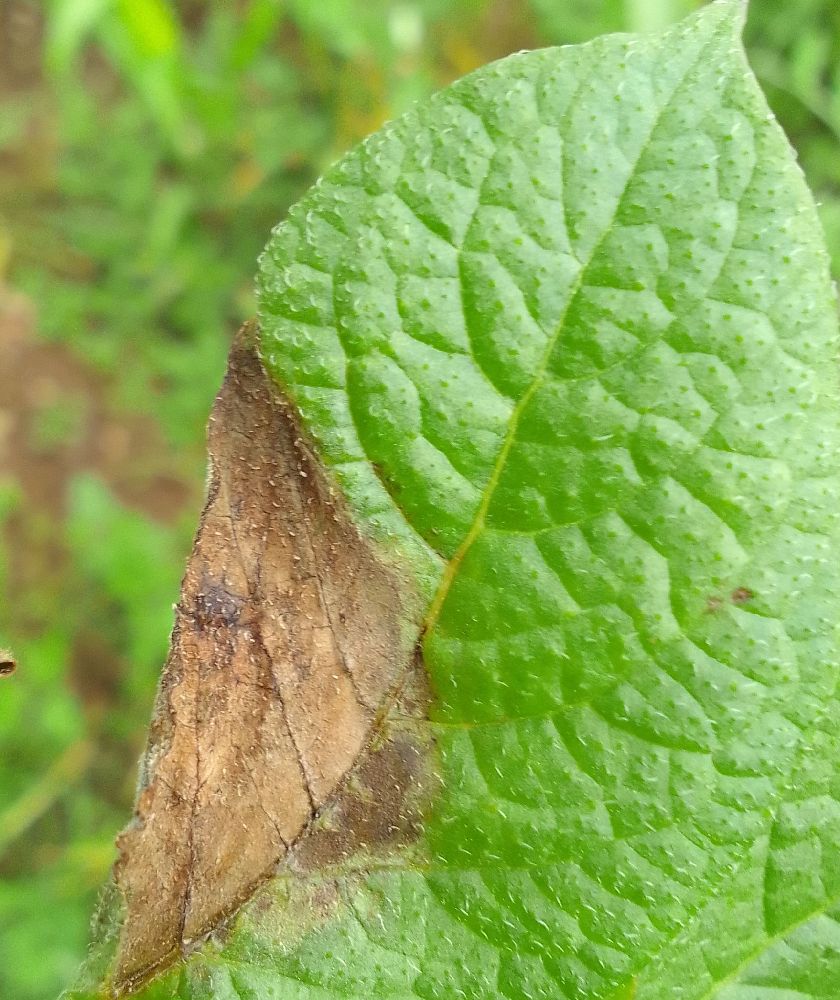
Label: Late blight